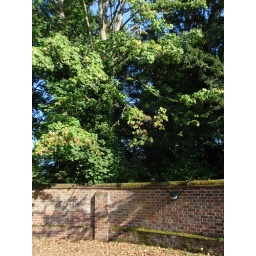
taken in church car park